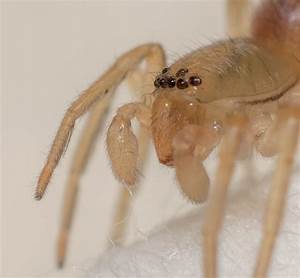
Label: ragno